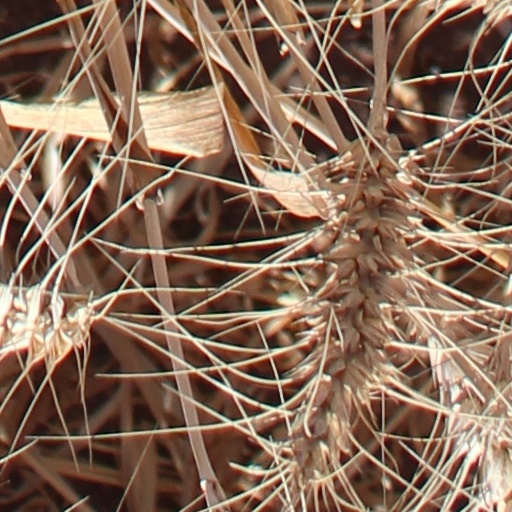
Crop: wheat